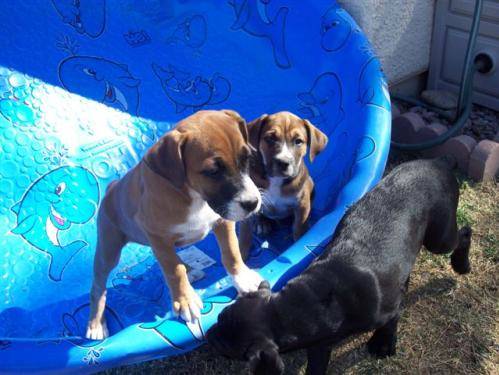
Label: dog